List of Geneva Golden Tornadoes head football coaches

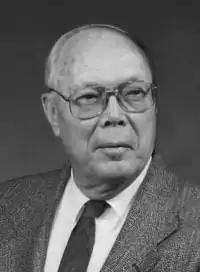
Coach Joe Banks

Graydon Long (March 11, 1889-September 1966) was a professional football officials in the early days of the sport, officiating games of teams that would later make up the National Football League.